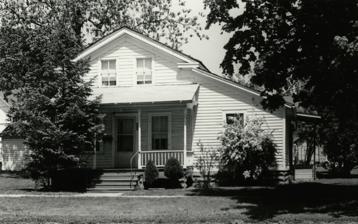
Building: Daniel Gould House
Country: United States of America
Year built: 1879
United States historic place Daniel Gould House U.S. National Register of Historic Places Daniel Gould House in 1980 Location 509 E. Main St., Owosso, Michigan Coordinates 42°59′51″N 84°09′51″W / 42.99750°N 84.16417°W / 42.99750; -84.16417 ( Daniel Gould House ) Area less than one acre Built 1879 ( 1879 ) Built by Daniel Gould Architectural style Greek Revival MPS Owosso MRA NRHP reference No. 80001897 Added to NRHP November 4, 1980 The Daniel Gould House was a single-family home located at 509 East Main Street in Owosso, Michigan . It was listed on the National Register of Historic Places in 1980. The house is missing and presumably demolished. History Former location of Daniel Gould House, 2017 Daniel Gould was born in New York State , and later moved to Byron, Michigan . There he married Angeline Hammond in 1831. The couple moved to Owosso in 1837, where Daniel surveyed and mapped Owosso for the first time. The couple constructed this house soon after arriving in Owosso. The Goulds became one of the most prominent and socially connected families in the city. In 1879, the house was moved to 509 East Main Street. In addition to the Goulds, the house served as home for R. Morrison; local bricklayer Dillas Martin; building mover Charles S. Lockwood; and  Grand Union Tea Company sales representative Edward Pettite. The house was presumably demolished some time between 1980 and 2017. Description The Daniel Gould House was a two bay, two story rectangular Greek Revival structure. It was built of built of hand-hewn beams secured with wooden pegs, and the exterior was sheathed in clapboard. A side ell of similar construction and design may have been original to the structure. The house had a balanced placement of windows and an attractive corniceline with fascia boards and returns. References